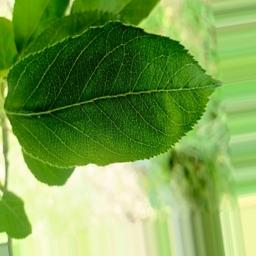
Label: Healthy